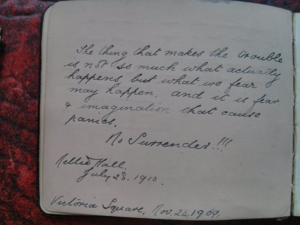
Nellie Hall, plus tard connue sous le nom de Nell Hall-Humpherson, est une suffragette britannique, arrêtée et emprisonnée à plusieurs reprises pour ses activités avec la Women's Social and Political Union.